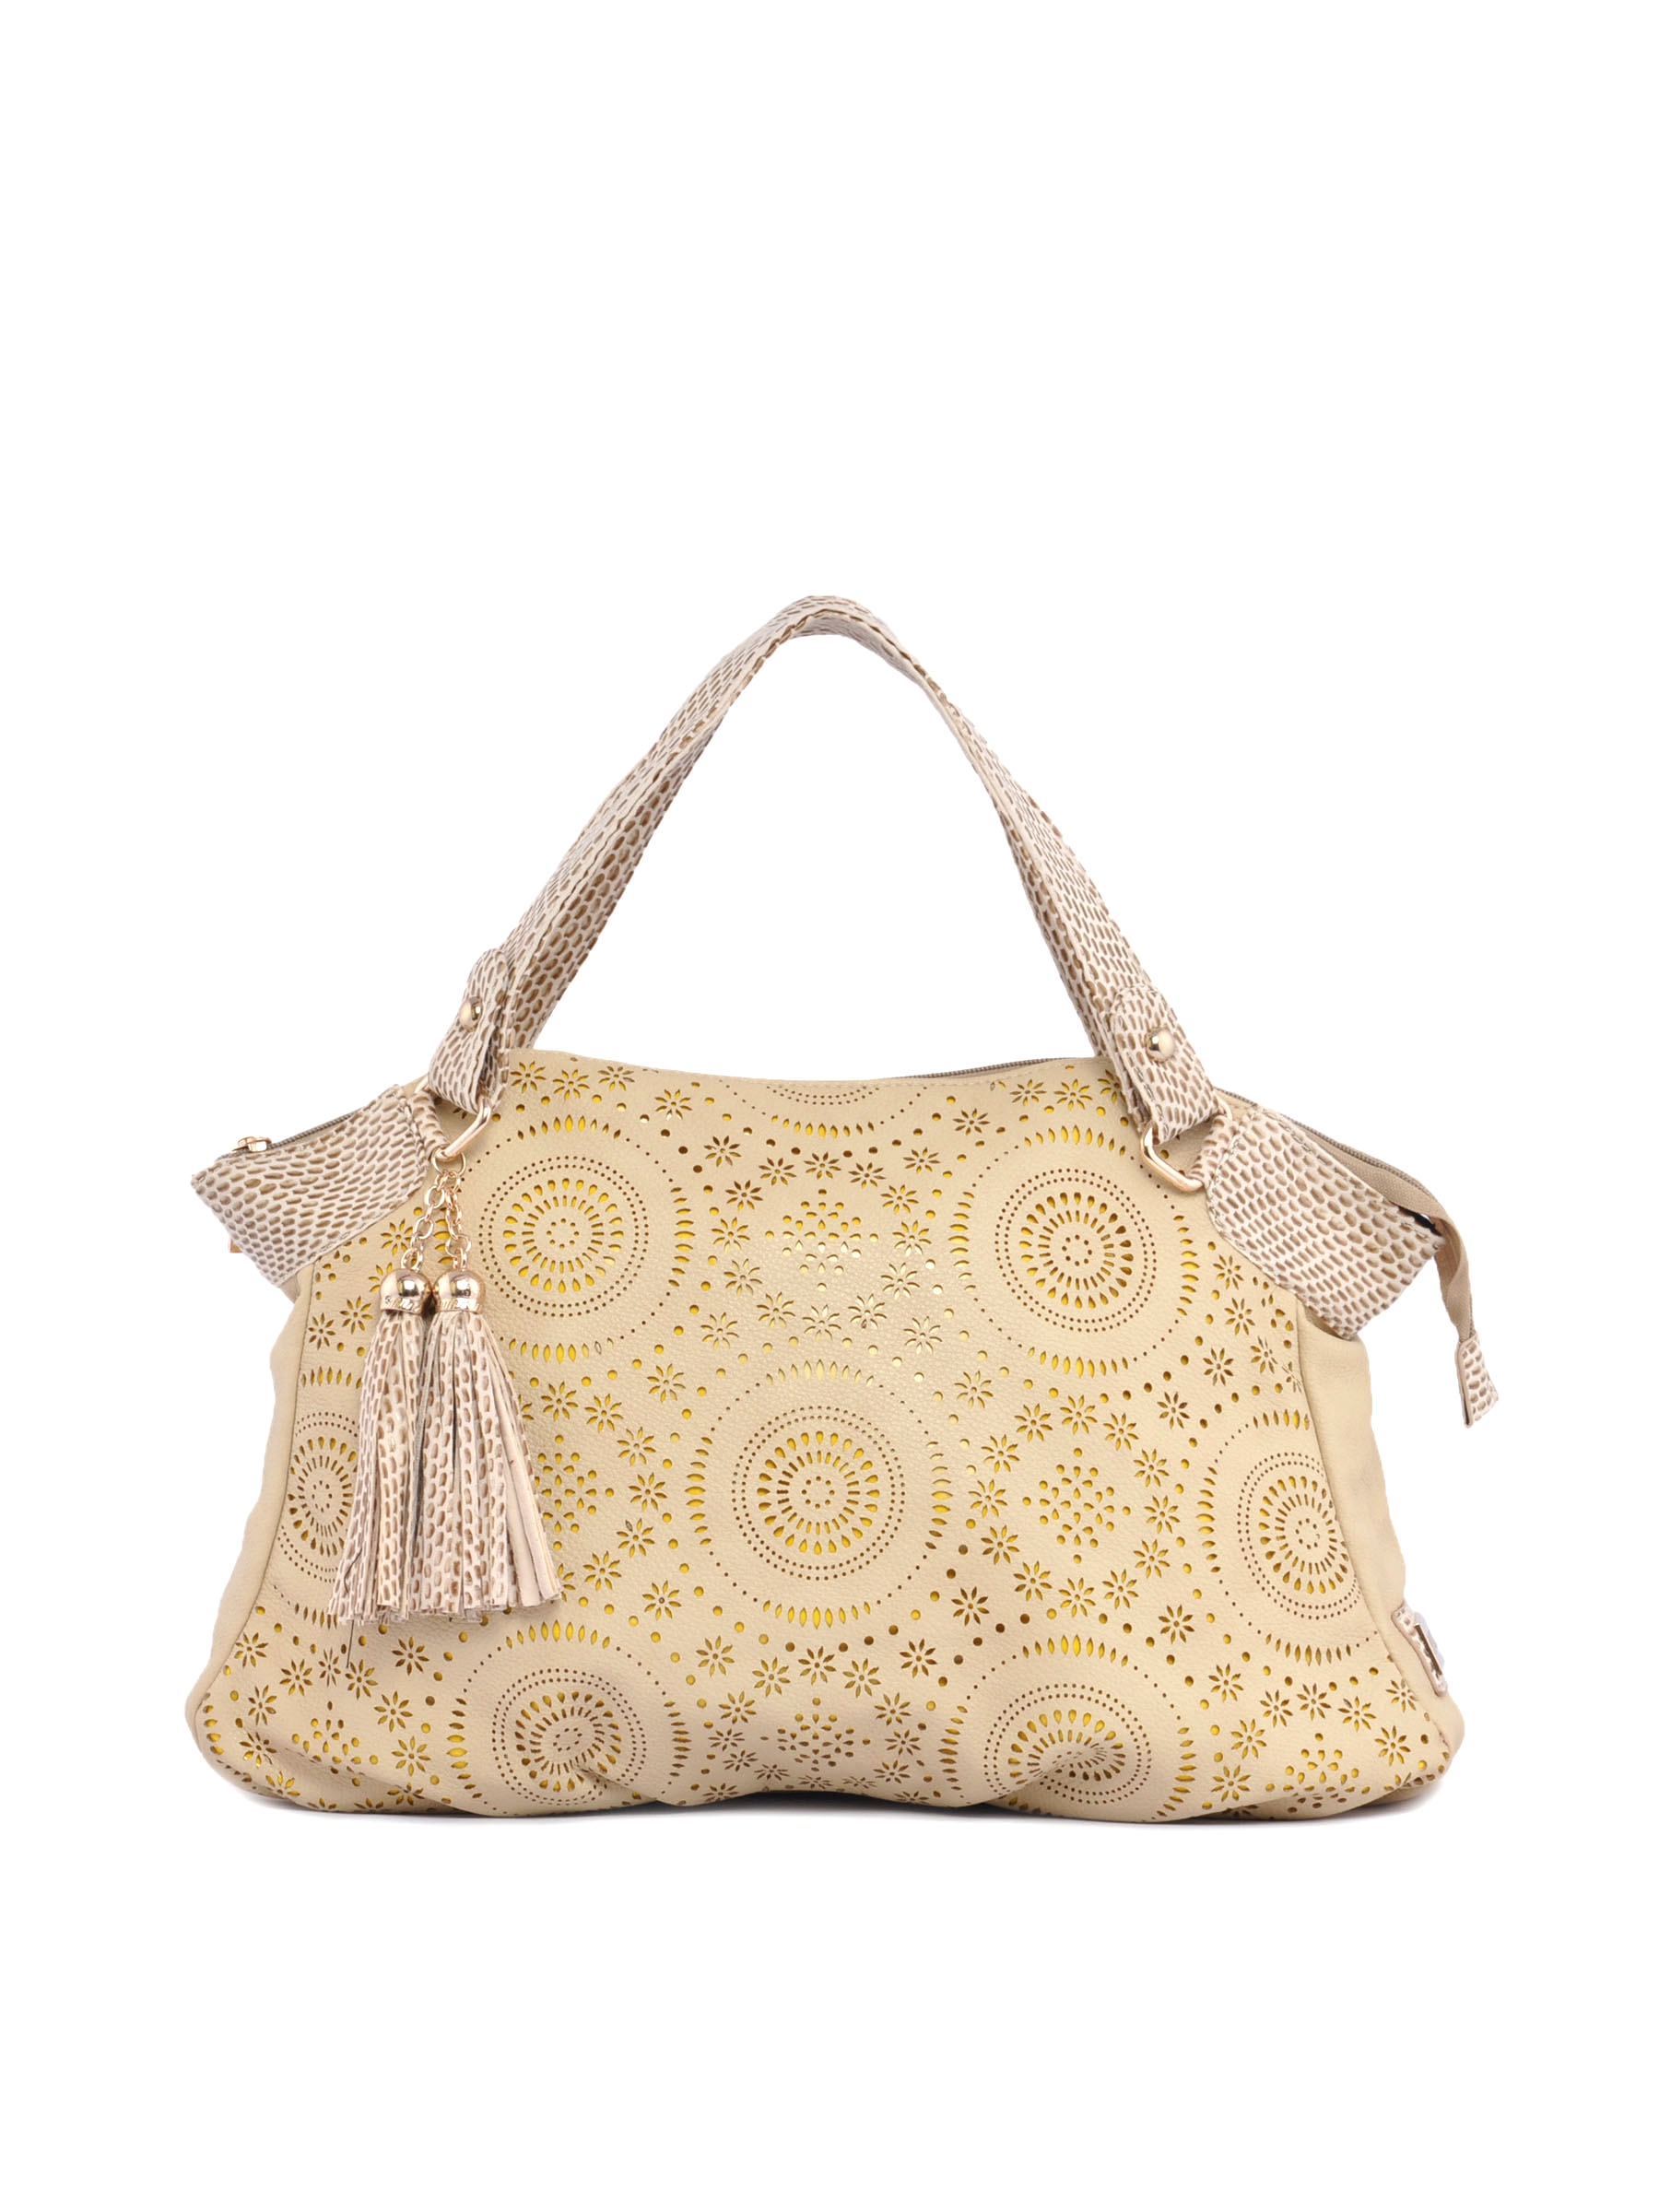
Lino Perros Women Solid Beige Handbag
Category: Accessories / Bags / Handbags
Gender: Women
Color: Beige
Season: Winter 2015
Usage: Casual